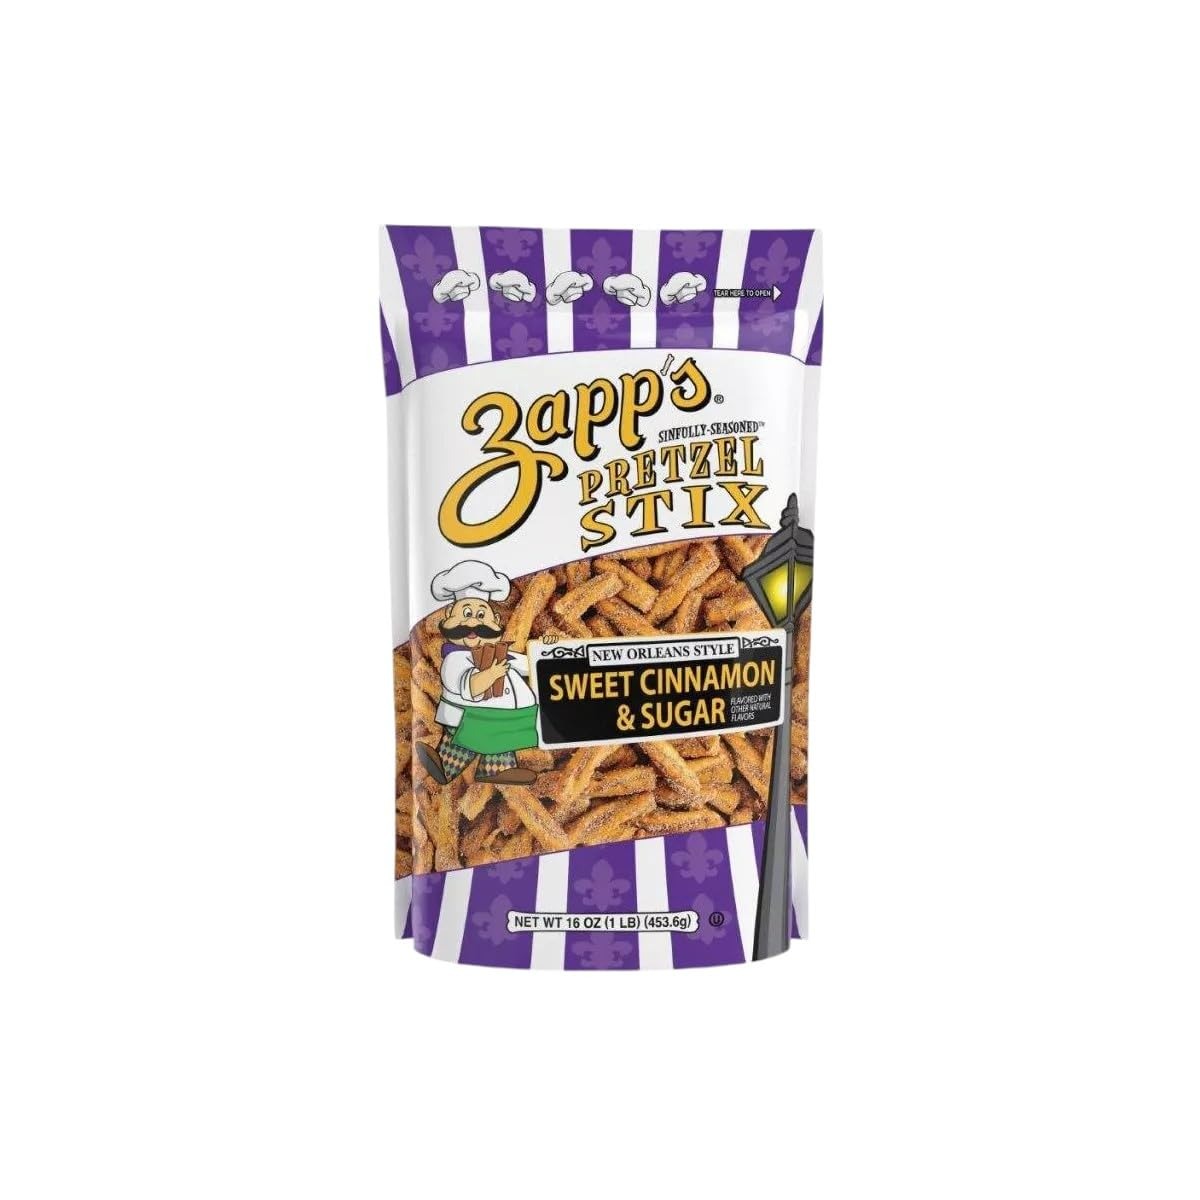
Item Name: Zapp's Sweet Cinnamon & Sugar Pretzel Stix, 16 oz/ 1pk
Bullet Point 1: Delicious Cinnamon & Sugar Flavor: Zapp's Pretzel Stix are generously coated with a sweet cinnamon and sugar blend, offering a delightful combination of flavors in every bite.
Bullet Point 2: Crunchy Texture: These pretzel sticks boast a satisfyingly crunchy texture, perfect for snacking or pairing with your favorite dips.
Bullet Point 3: New Orleans Style: Inspired by the vibrant flavors of New Orleans, these pretzel sticks capture the essence of the city's culinary traditions.
Bullet Point 4: Convenient Snacking: The 16oz package provides a generous portion, making it an ideal choice for sharing or enjoying as a personal indulgence.
Bullet Point 5: Versatile Treat: Whether you're looking for a tasty snack, a movie night companion, or a unique addition to your charcuterie board, Zapp's Pretzel Stix are a versatile and flavorful option.
Product Description: Zapp's Pretzel Stix Sweet Cinnamon & Sugar is a delightfully crunchy and flavorful snack that will tantalize your taste buds. These New Orleans-style pretzels are generously coated with a sweet blend of cinnamon and sugar, creating an irresistible combination of warmth and sweetness. Crafted with care, each bite delivers a satisfying crunch and a burst of flavors that will transport you to the vibrant streets of the Big Easy. Indulge in this 16 oz pack of Pretzel Stix and savor the perfect balance of sweet and savory. Whether you're enjoying them as a snack or pairing them with your favorite beverage, these cinnamon-sugar pretzels are sure to become a new favorite.
Value: 16.0
Unit: Ounce

Price: 6.76